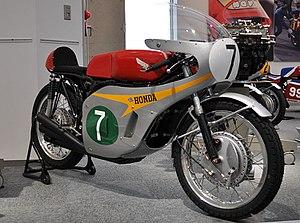
La Honda RC166 est la moto avec laquelle Mike Hailwood remporta le championnat du monde moto 1966 en catégorie 250 cm³ en s'adjugeant 10 courses sur les 12 comptant pour le championnat.